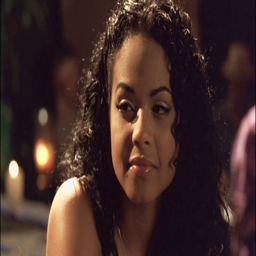
i stole every hairstyle she had in this movie